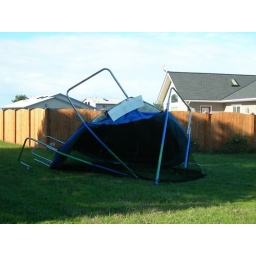
16 ft trampoline decides to fly over the fence at my house during a wind storm. November 2006